Claire Bloom

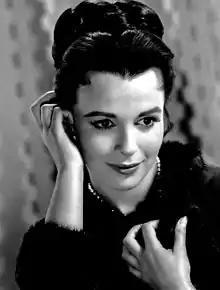
Bloom in "The Brothers Karamazov" (1958)

Bloom was born on 15 February 1931 as Patricia Claire Blume in Finchley, then part of Middlesex (now a suburb of north London), the daughter of Elizabeth (née Grew) and Edward Max Blume, a "not very successful" salesman. Her paternal grandparents, originally named Blumenthal, as well as her maternal grandparents, originally named Gravitzky, were Jewish emigrants from Byten in the Grodno region of Russia, now in Belarus, Eastern Europe.